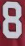
Number: 8